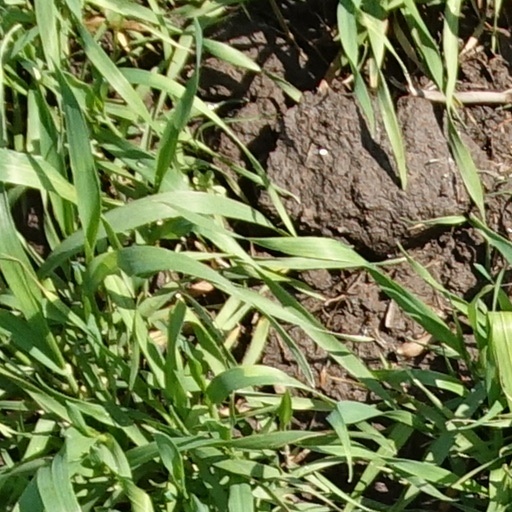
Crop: wheat